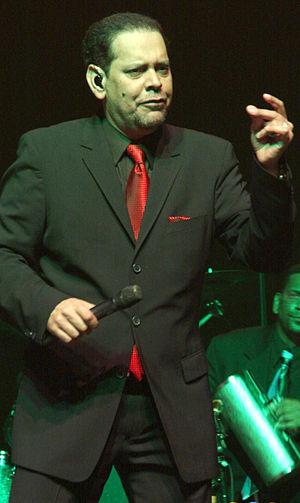
Ramon Fernando Villalona alias Fernando Villalona né le 7 mai 1955 est un chanteur de merengue dominicain populaire dont la carrière commence au début des années 1980 jusqu'à nos jours.